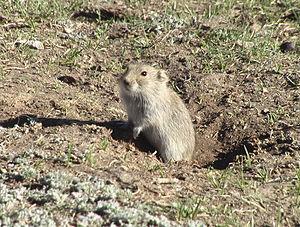
Lasiopodomys est un genre de rongeur de la famille des Cricétidés. Les 3 espèces de ce genre vivent en Asie.